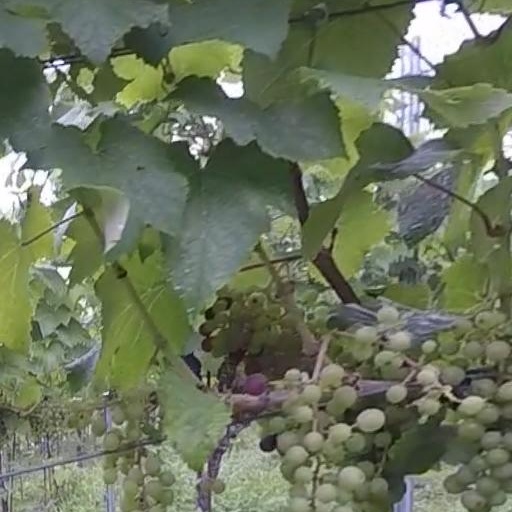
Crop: grape